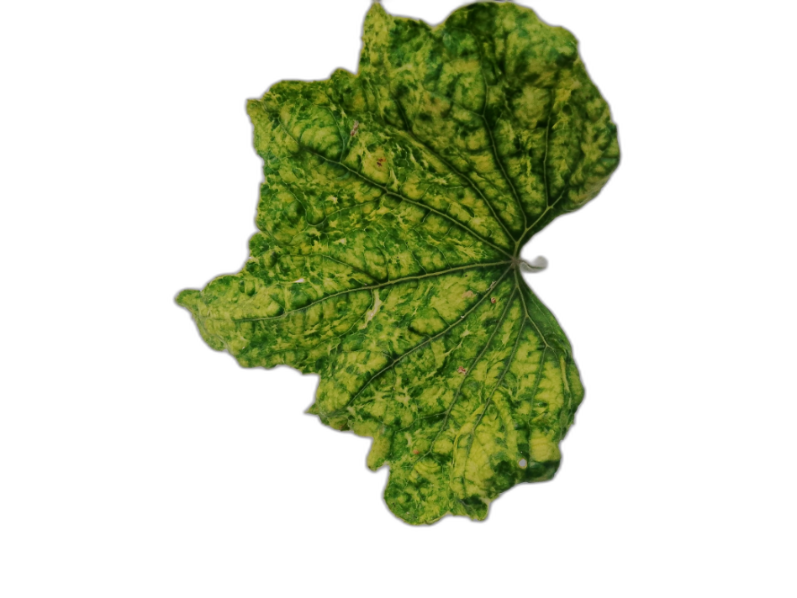
Crop: Zucchini
Label: Yellow_Mosaic_Virus